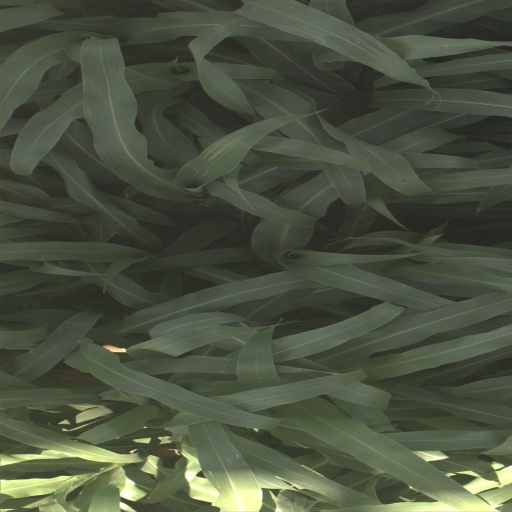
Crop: sorghum